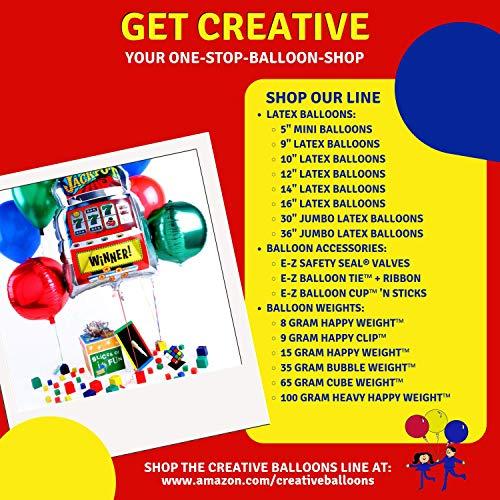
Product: Celebrity 24DCL 24" Latex Balloons, Clear (Pack of 10)
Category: Toys & Games | Party Supplies | Balloons
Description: Clear Balloons See Through.
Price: $13.89
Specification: ProductDimensions:8x6x1inches|ItemWeight:4ounces|ShippingWeight:4ounces(Viewshippingratesandpolicies)|ASIN:B07FZ76LDT|Itemmodelnumber:24DCL|Manufacturerrecommendedage:24monthsandup